Toto!: The Wonderful Adventure

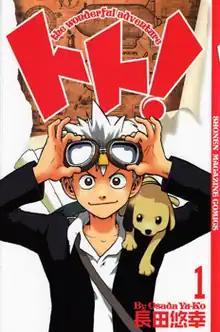
First volume cover

is a Japanese manga series written and illustrated by Yuko Osada. It was serialized in Kodansha's "Weekly Shōnen Magazine" from December 2004 to October 2005, with its chapters collected in five "tankōbon" volumes. It is the story of a young rambunctious teenage boy named Kakashi exploring his world with his friends. The series was licensed for English release in North America by Del Rey Manga.